Pacatian

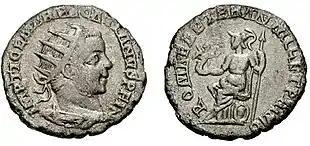
Obv.: Radiate head, IMP TI CL MAR PACATIANVS P[ΙVS] F[ELIX] IN[VICTVS] (undefeated). Rev.: Rome seated holding Victory and sceptre, ROMAE AETER[ΝΑ] AN[NOS] MIL[LESIMO] ET PRIMO, i.e. year 1001-753 = 248.

Pacatianus, known in English as Pacatian (died "c." 248) was a usurper in the Danube area of the Roman Empire during the time of Philip the Arab. His "praenomen" and "nomen" suggest his ancestors obtained Roman citizenship either during the time of Tiberius or of Claudius.